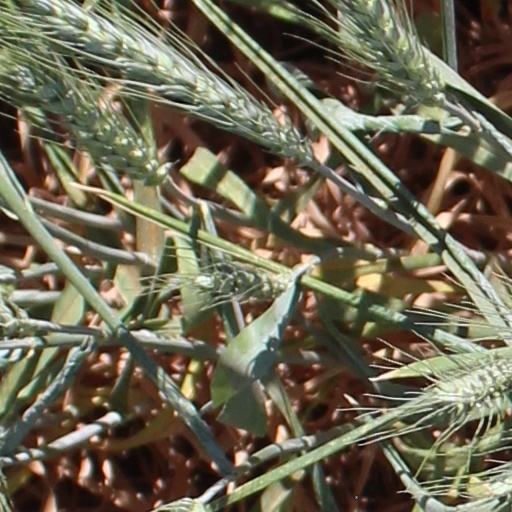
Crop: wheat